Nong Zhigao rebellions

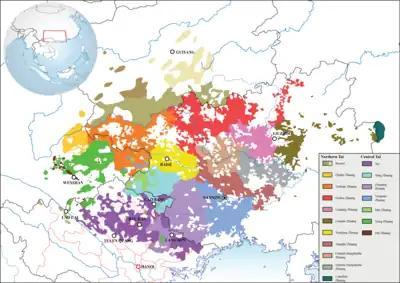
Geographic distribution of Nùng, Zhuang, Tay, Bouyei languages in northern Vietnam and southern China.

The Zhuang, Nùng, and Tày people are a cluster of Tai peoples with very similar customs and dress known as the Rau peoples. In China, The Zhuang are today the largest non-Han Chinese minority with around 14.5 million population in Guangxi Province alone. In Vietnam, as of 1999, there were 933,653 Nùng people and 1,574,822 Tày people. Recently the Tày and Nùng have been referred to as a combined Tày-Nùng minority. However these ethnonyms were not used during the time period of Nong Zhigao's rebellions. They are products of the modern age. According to Keith Taylor, the Vietnamese terms were "categories of French colonial knowledge" used to differentiate highlanders from lowlanders. The ethnic Zhuang was a product of the "ethnic identification project" pursued in 1950s China. According to Fei Xiaotong, the leader of the project, the people now classified as Zhuang referred to themselves as "Han who speak the Zhuang language." In one case, a student who had previously identified as Han Chinese had to be taught that he was Zhuang.